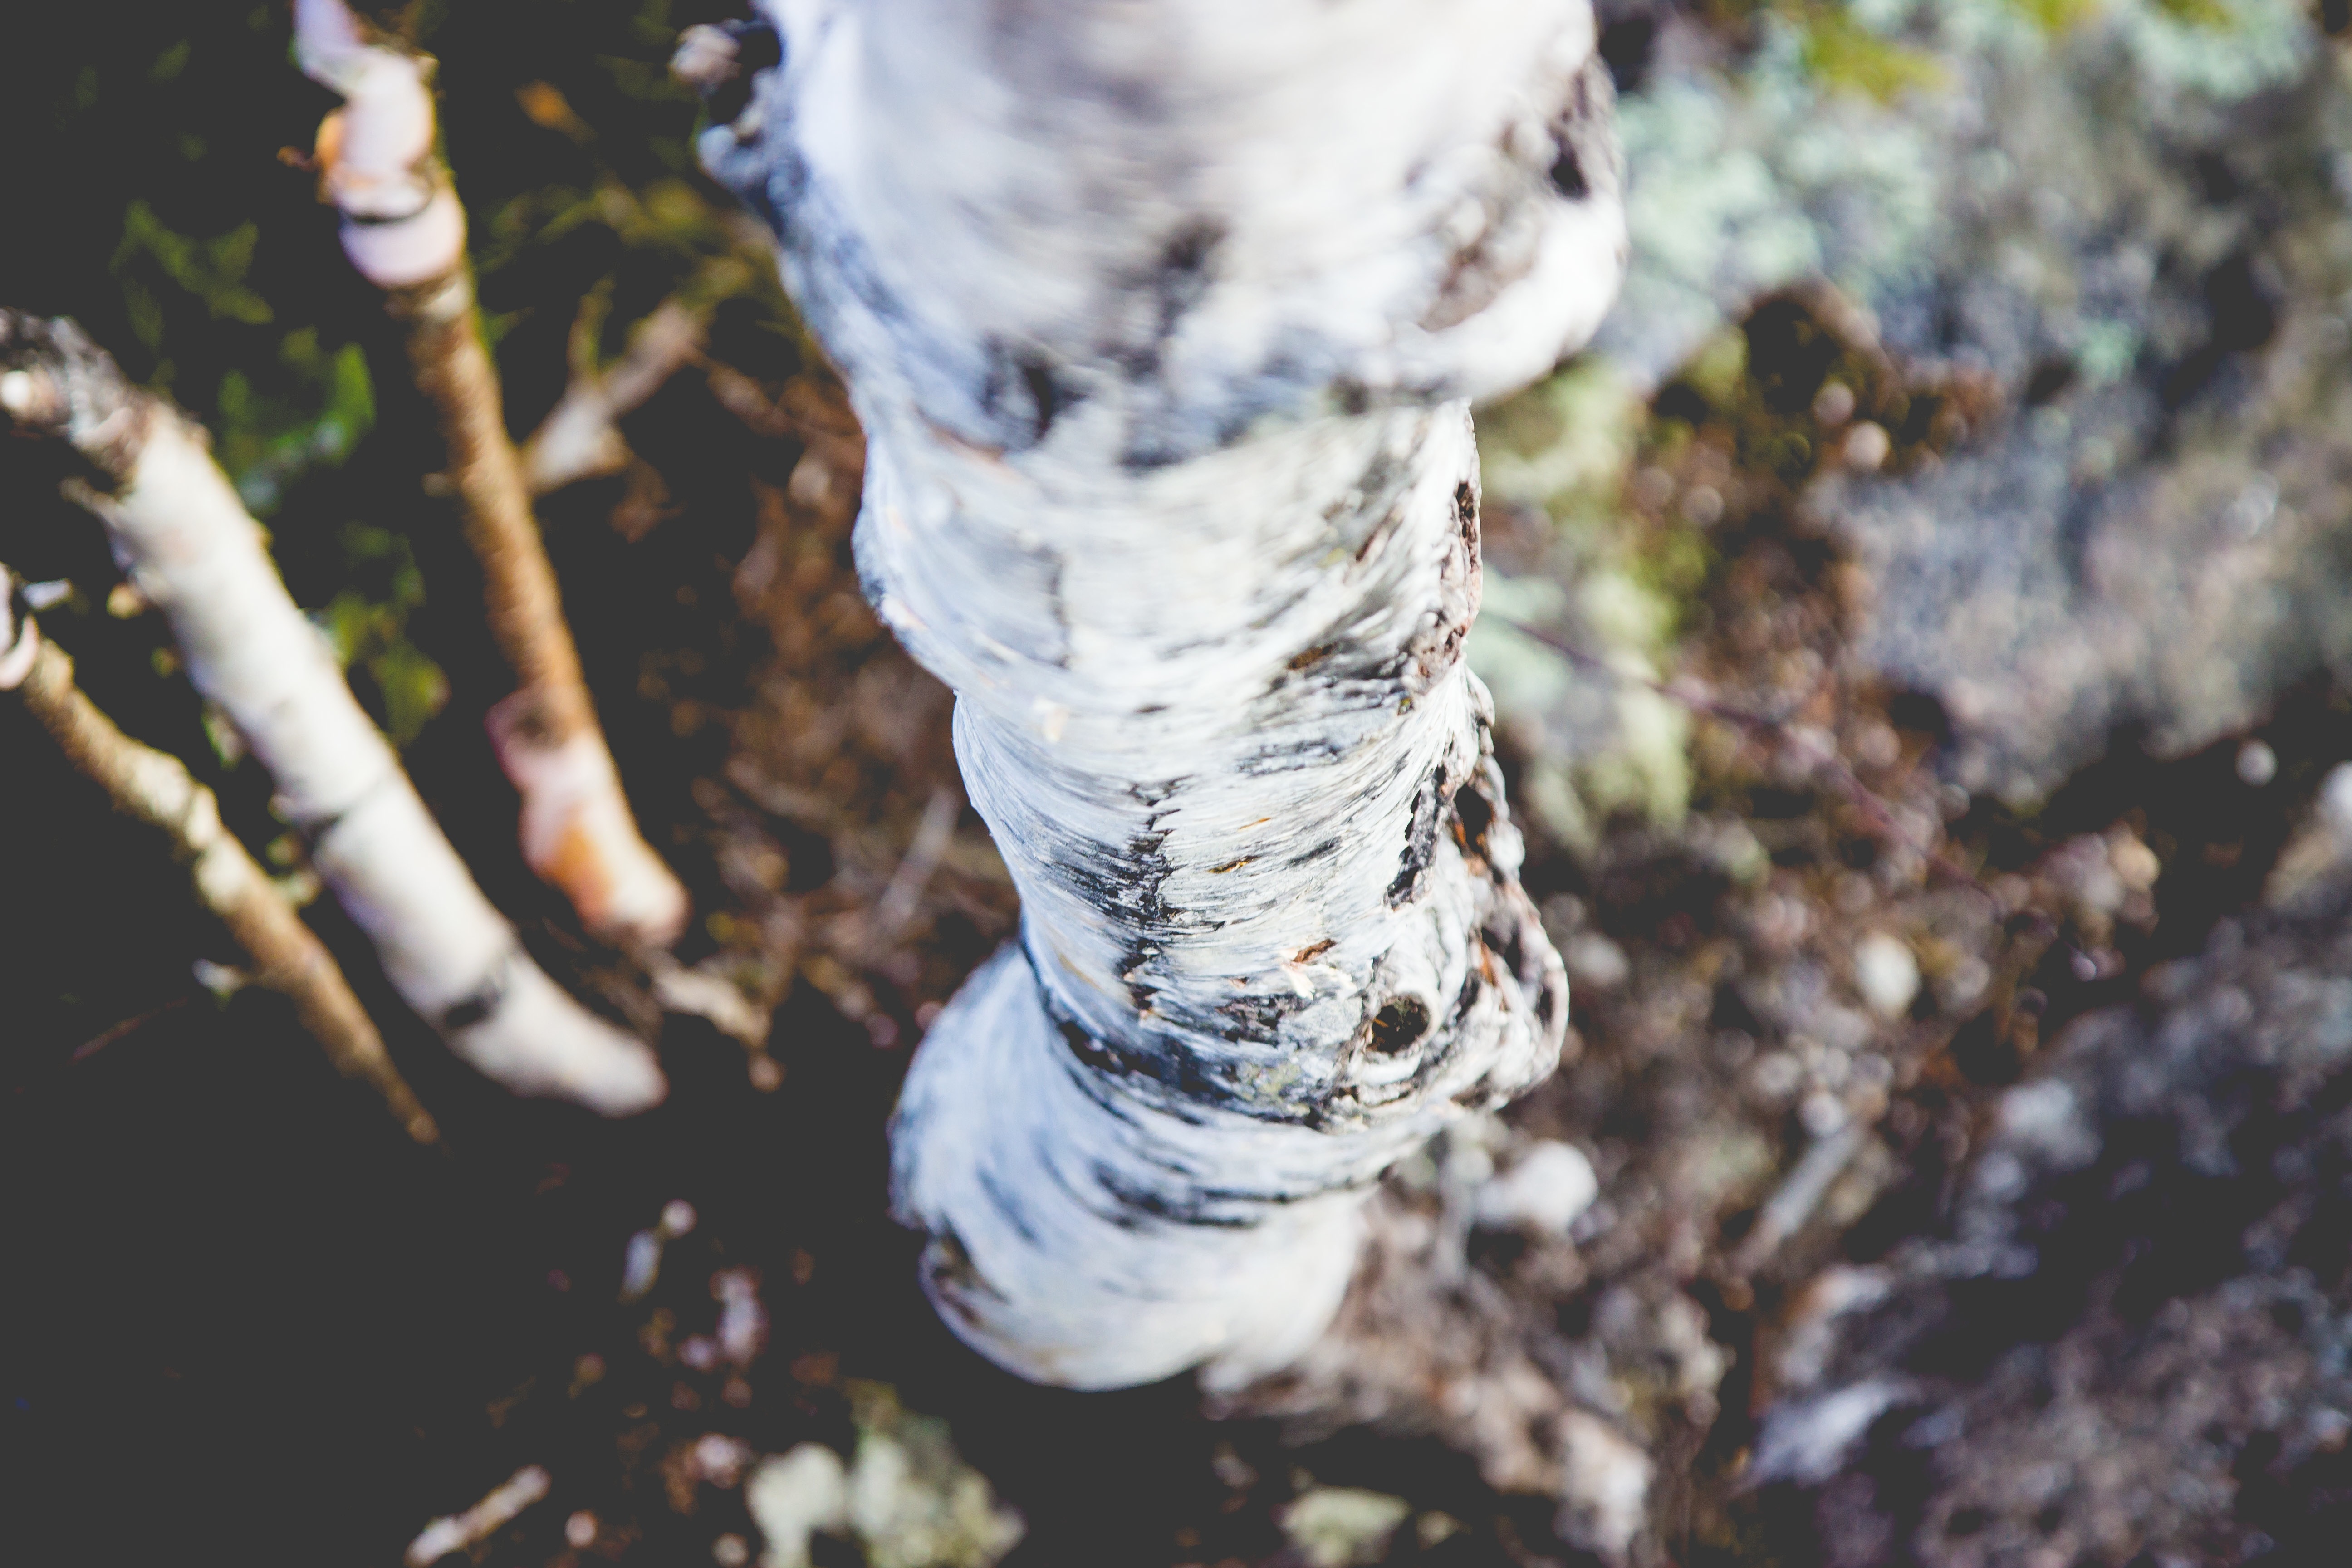
tree, water, nature, branch, snow, winter, plant, leaf, flower, trunk, ice, spring, birch, autumn, soil, season, close up, freezing, macro photography, woody plant